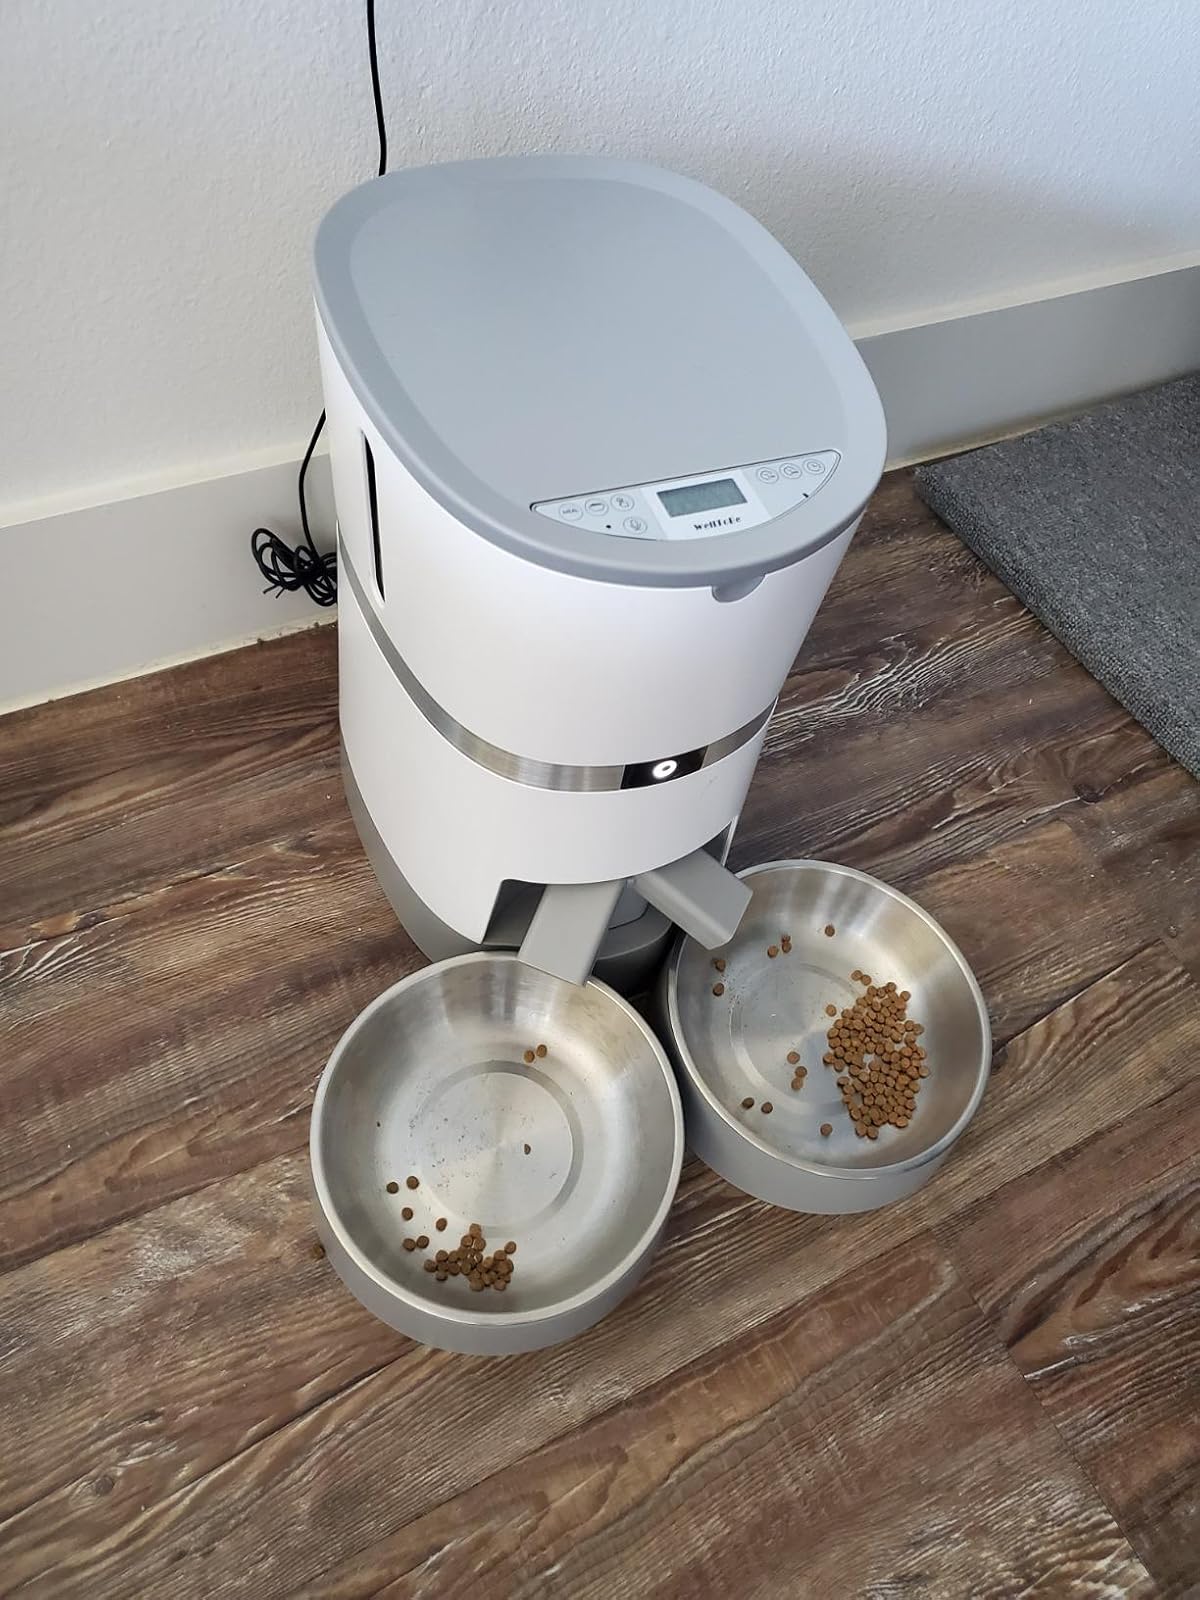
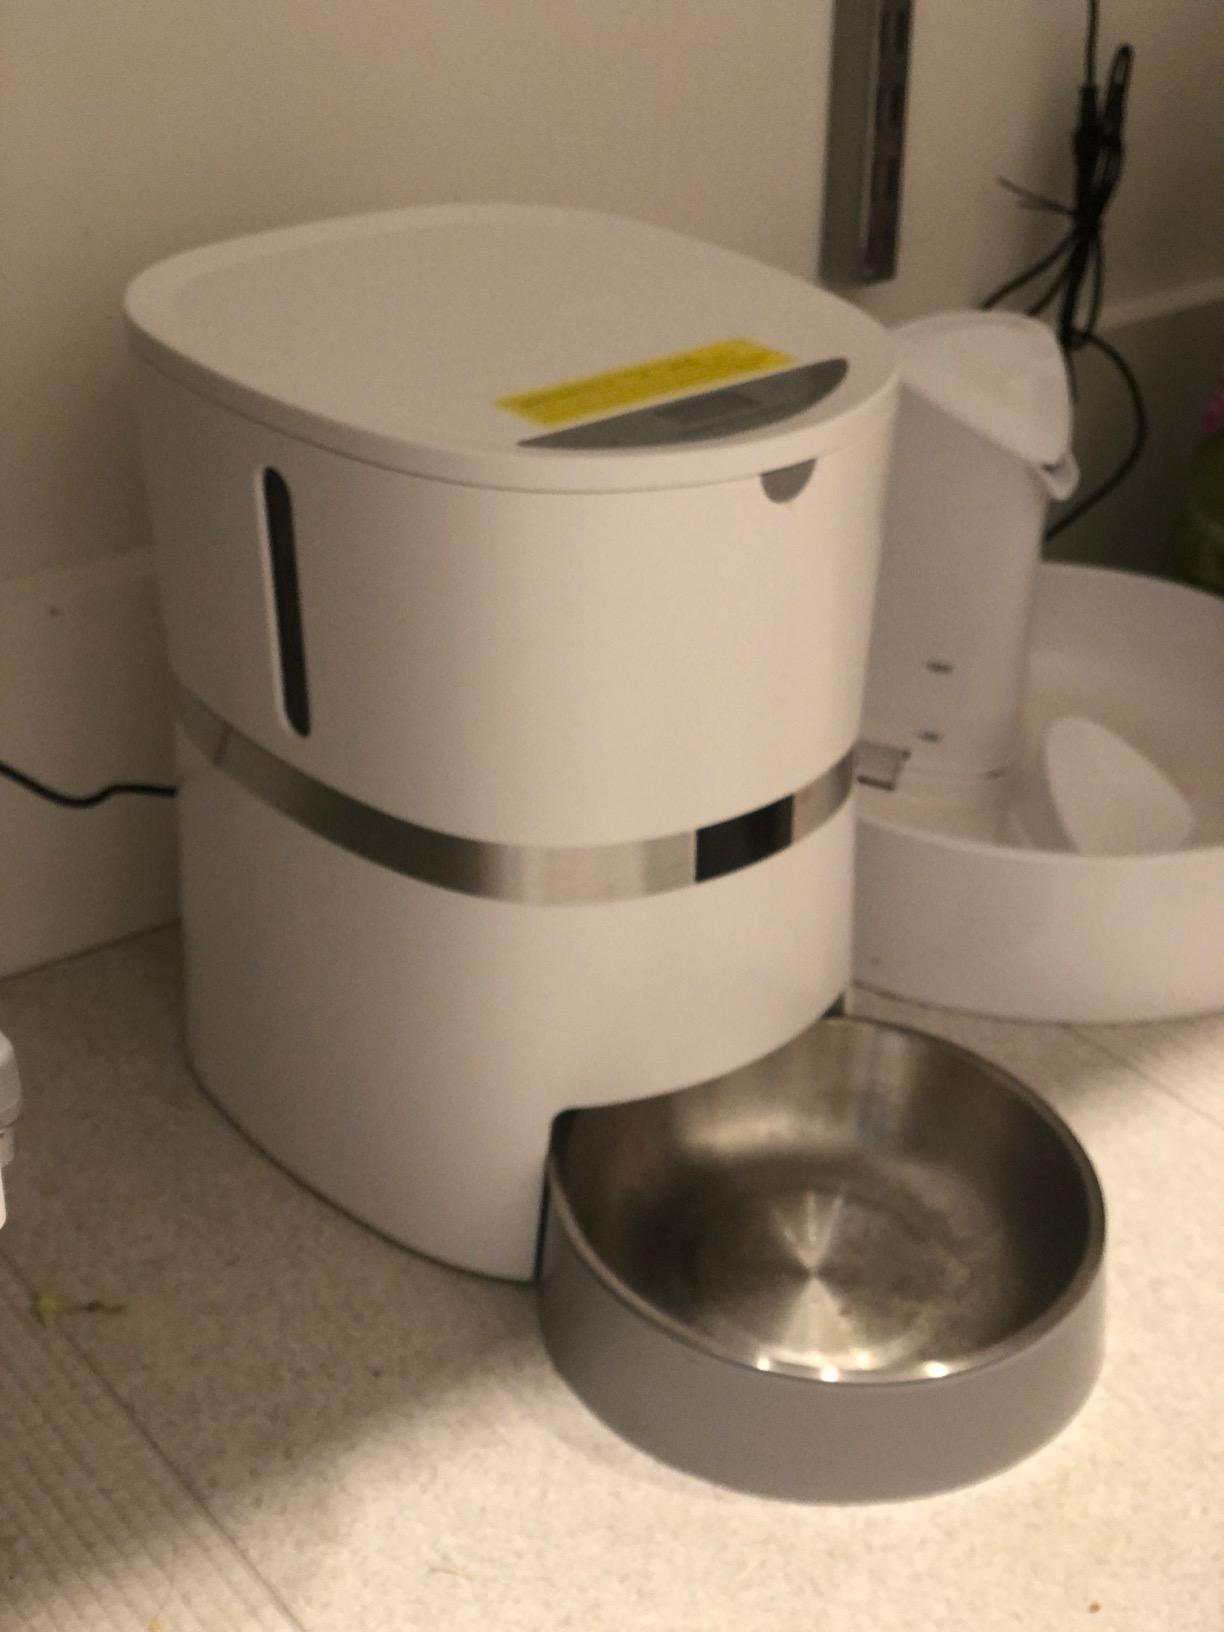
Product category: items_feeder
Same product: no